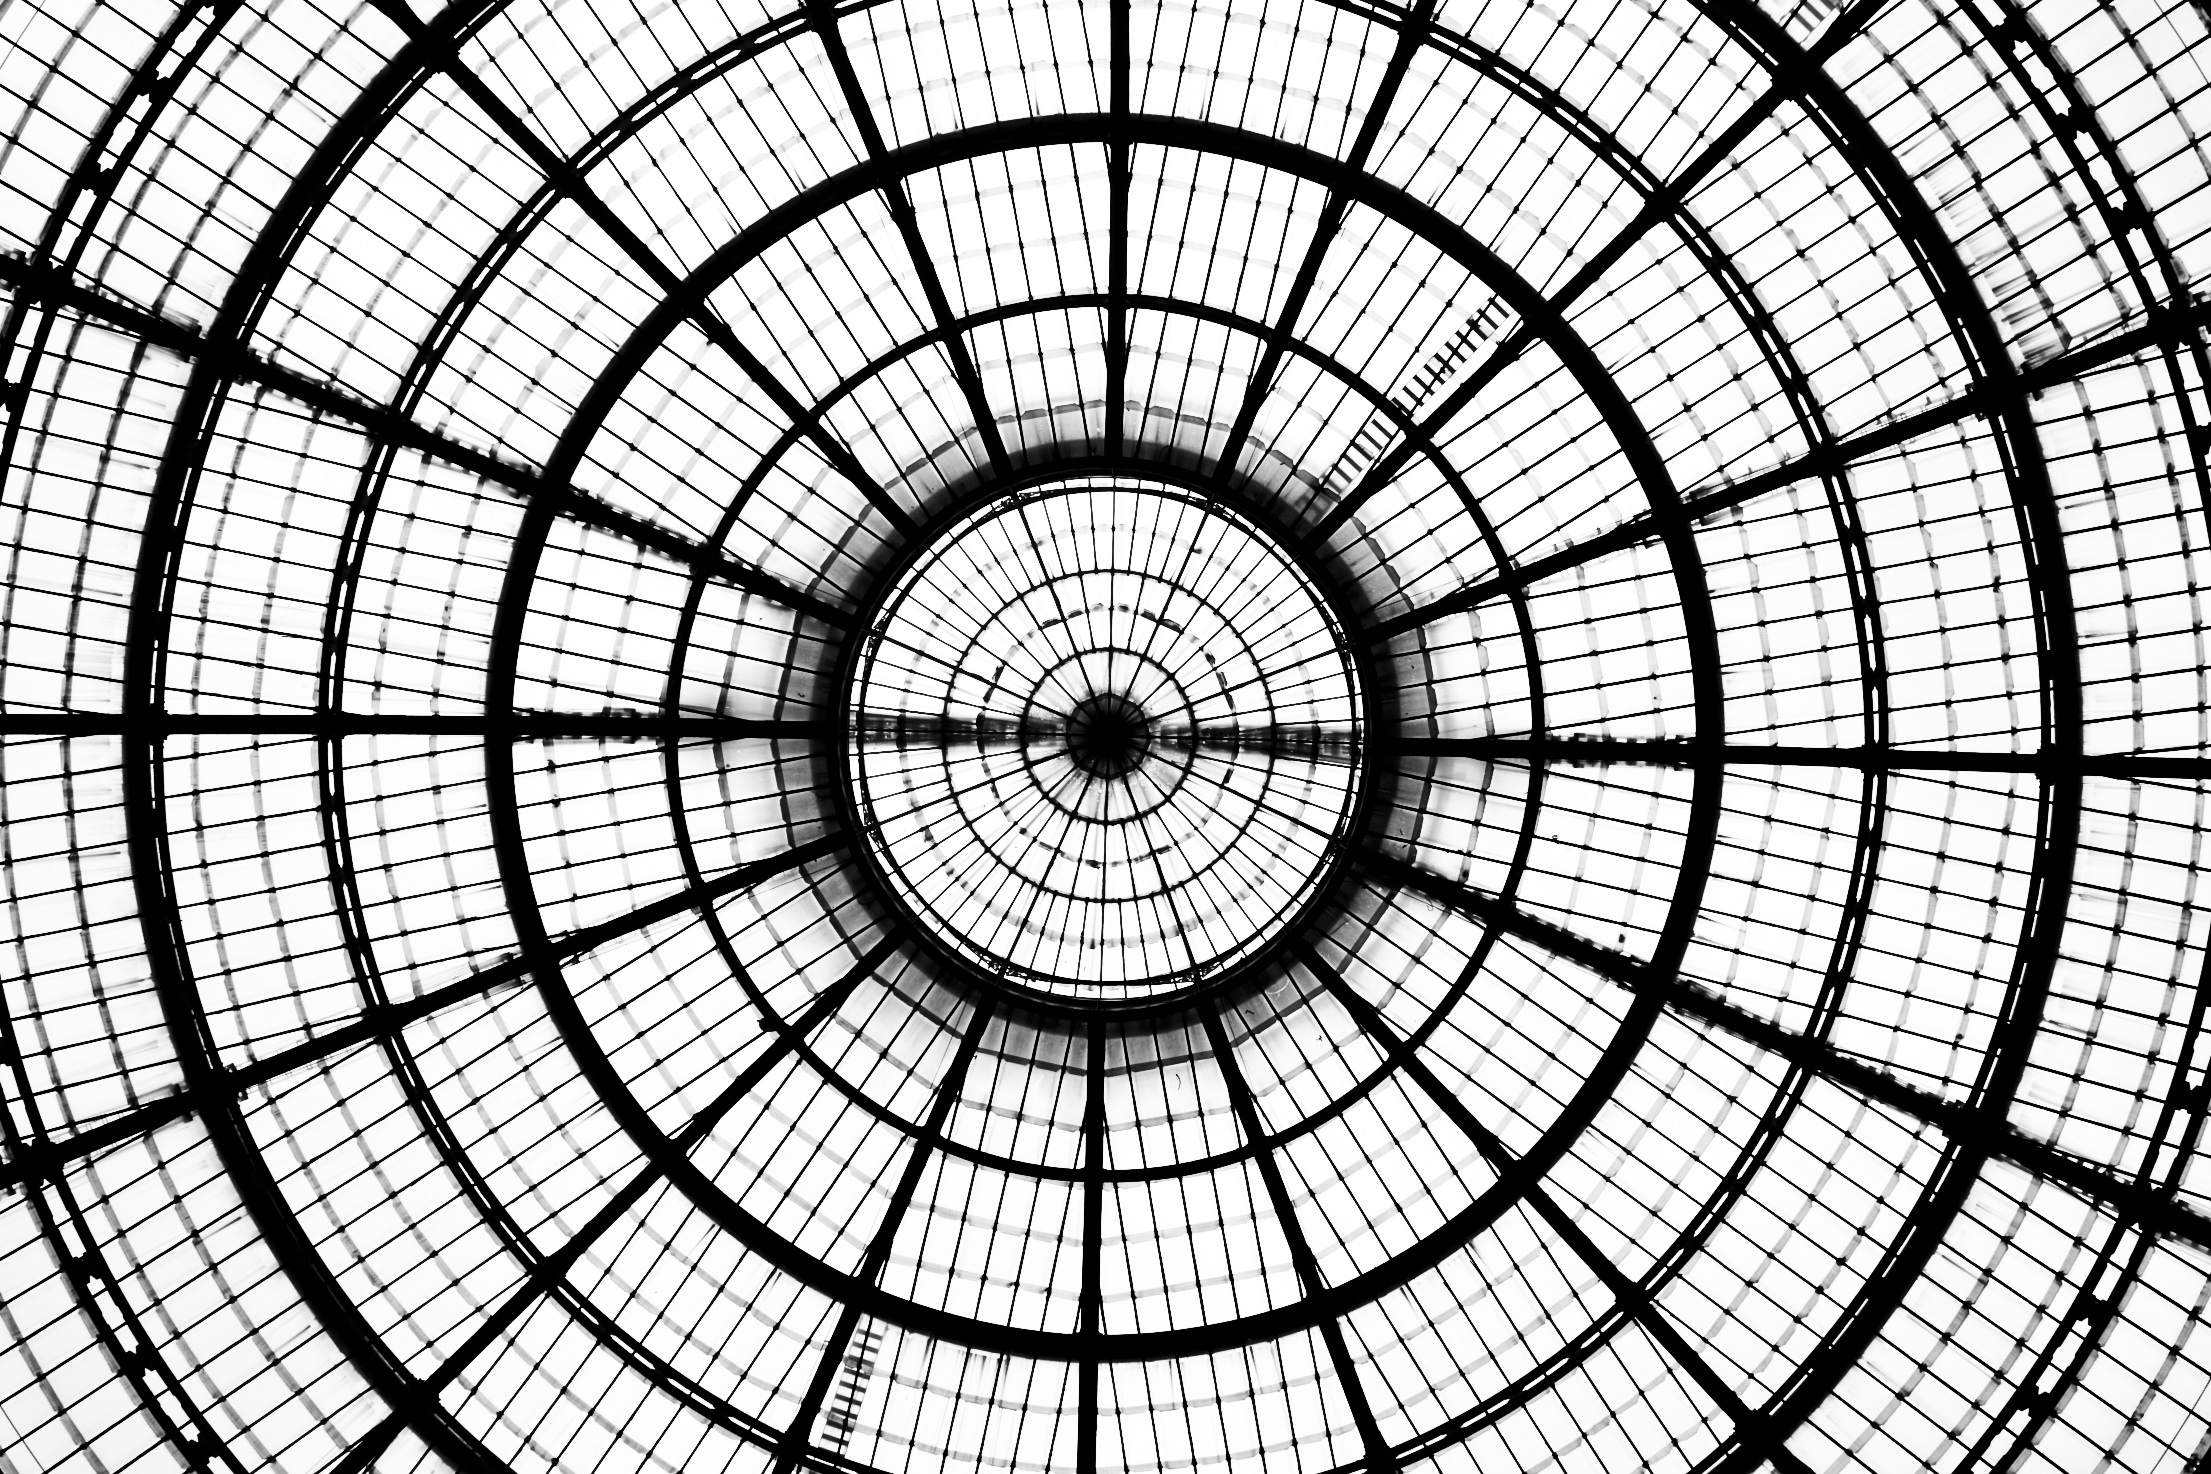
black and white, spiral, pattern, line, monochrome, circle, drawing, design, symmetry, sphere, dome, shape, monochrome photography, outdoor structure